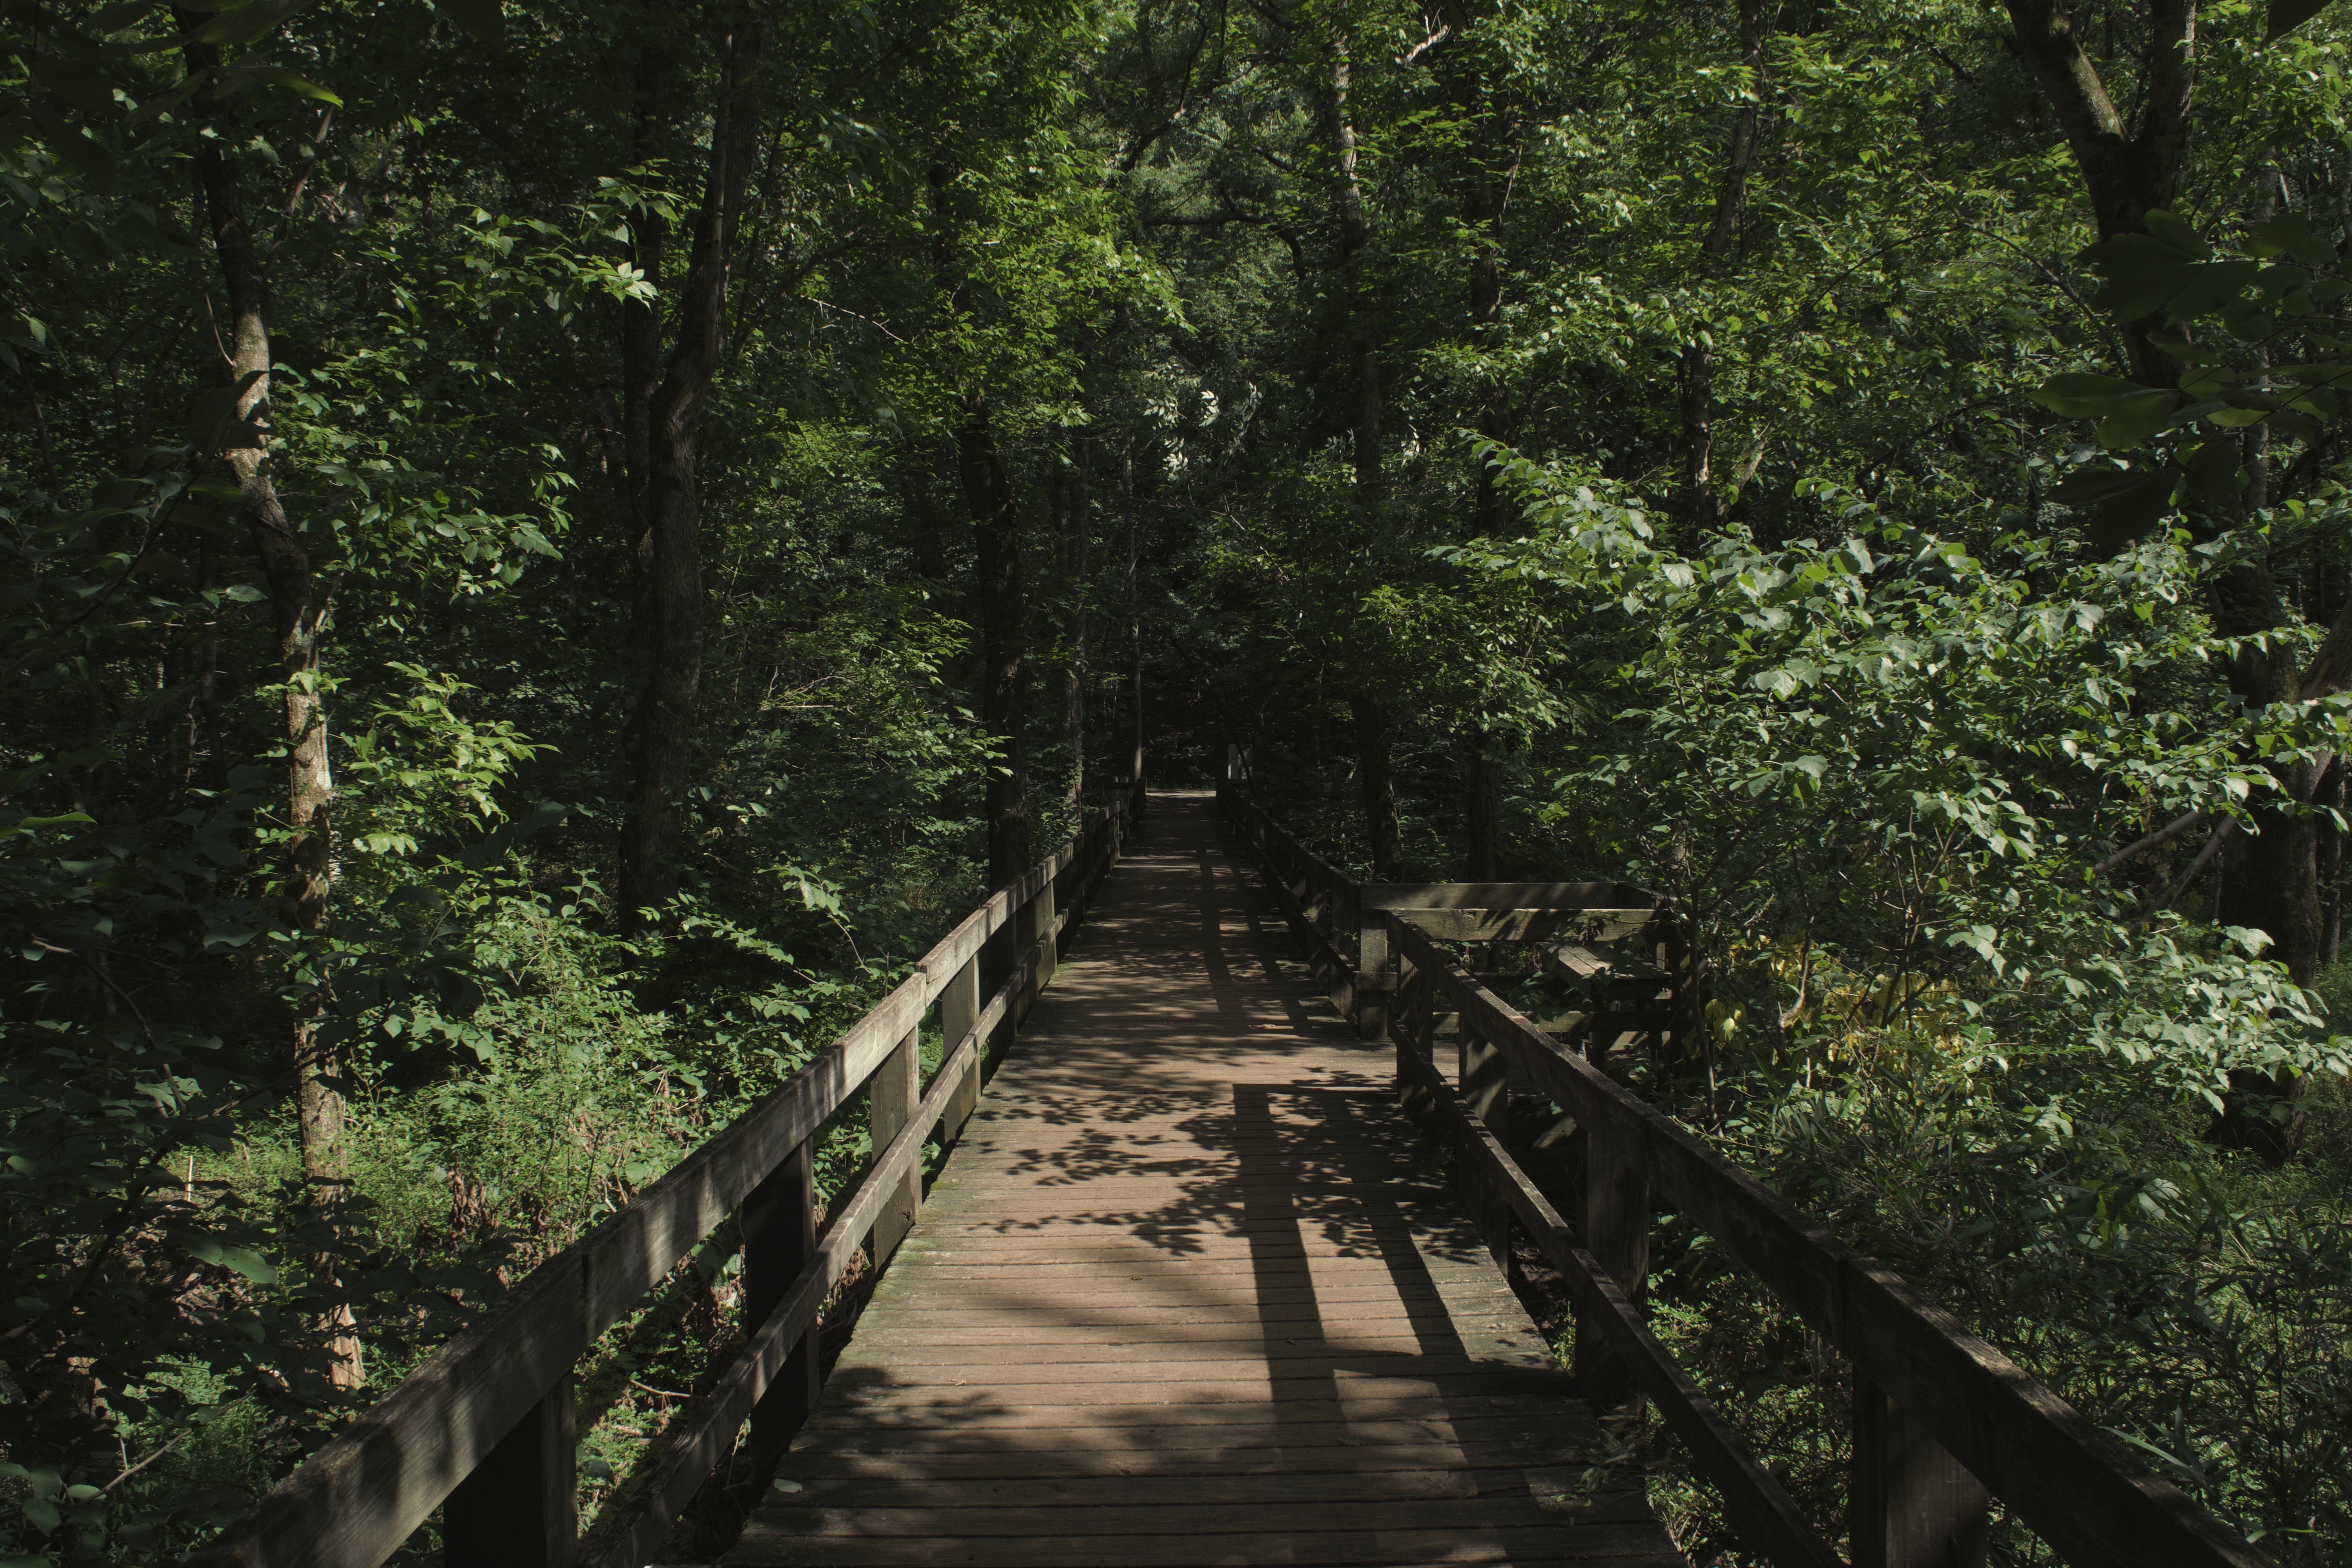
tree, nature, forest, wilderness, trail, bridge, sunlight, river, jungle, rainforest, wetland, woodland, habitat, natural environment